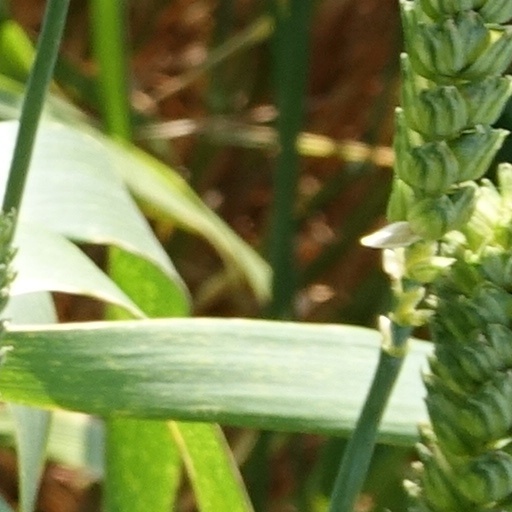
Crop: wheat